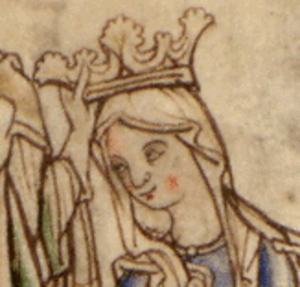
Édith ou Eadgyth, née au plus tard en 1027 et morte le 18 décembre 1075 à Winchester, est l'épouse d'Édouard le Confesseur, roi d'Angleterre de 1042 à 1066. Elle est principalement connue grâce à la Vita Ædwardi regis, une biographie de son mari écrite à son instigation.
Les conjoints des souverains anglais sont les épouses des monarques d'Angleterre. Ce sont, pour la plupart, des femmes, qui ont toutes reçu le titre de reine. Les époux des souveraines régnantes, en revanche, ont porté différents titres : rois pour Philippe II d'Espagne, époux de Marie Iʳᵉ, ou Guillaume III, époux de Marie II, prince pour l'époux de la reine Anne. Le terme de consort, inexistant au Moyen Âge ou à la Renaissance, apparaît au XVIIᵉ siècle dans un contexte où une femme peut monter sur le trône, nécessitant une distinction entre une reine régnante et l'épouse du souverain. Il s'applique après l'avènement de la reine Anne pour désigner son époux, et sera repris pour désigner les conjoints des monarques britanniques, bien que n'apparaissant pas dans la titulature officielle, puis pour ceux de monarques d'autres États. Le royaume d'Angleterre a fusionné avec le royaume d'Écosse en 1707, pour former le royaume de Grande-Bretagne. Il n'y a donc plus de reines, ni princes consorts anglais, à partir de cette date.